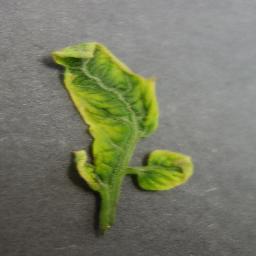
Label: Tomato___Tomato_Yellow_Leaf_Curl_Virus